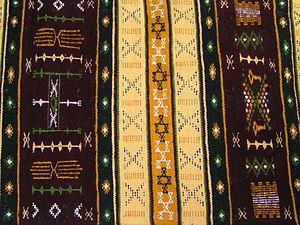
Les Berbères ou Amazighs sont les membres d’un groupe ethnique autochtone d'Afrique du Nord. Connus dans l'Antiquité sous le nom de Libyens, les Berbères ont porté différents noms durant l'histoire, tels que Mazices, Maures, Numides, Gétules, Garamantes et autres. Ils sont répartis dans une zone s'étendant de l'océan Atlantique à l'oasis de Siwa en Égypte, et de la mer Méditerranée au fleuve Niger en Afrique de l'Ouest. Historiquement, ils parlaient des langues berbères, classées dans la branche berbère de la famille afro-asiatique.
La culture algérienne est marquée par sa diversité, sa richesse, grâce à notamment à ses différentes régions, aux emprunts à d'autres peuples, ainsi que par sa diffusion et à travers le monde. Chaque région, chaque ville ou oasis constitue un espace culturel particulier. La Kabylie, les Aurès, l'Algérois, les Hauts plateaux, la vallée du Mzab, le Gourara, le Hoggar, la Saoura, l'Oranie sont chacune des régions avec des particularités culturelles et parfois linguistiques.
La Kabylie est une région historique située dans le Nord de l'Algérie, à l'est d'Alger.
L'artisanat algérien est riche par son histoire et ses artisans. C'est un secteur national qui regroupe 506 104 activités avec 960 000 emplois créés en 2018 et qui a contribué avec 33 milliards de DA au PIB algérien en 2017.
Le tapis berbère est une sorte de tapis tissé par les Berbères en Afrique du Nord.
L'Algérie ; et arabe algérien : الدزاير, الجازاير ou لدزاير ; en tamazight et tifinagh ⴷⵣⴰⵢⵔ est un pays d’Afrique du Nord faisant partie du Maghreb. Depuis 1962, elle est nommée en forme longue République algérienne démocratique et populaire, abrégée en RADP. Sa capitale est Alger, la ville la plus peuplée du pays, dans le Nord, sur la côte méditerranéenne.
Les signes et symboles de Kabylie se retrouvent, réunis dans des compositions de grande valeur esthétique, dans sept domaines différents : les poteries et « ikoufan », les décorations murales des maisons, les tapis, l'art mobilier notamment les coffres, les tissages, les bijoux et les tatouages. Parfois niée dans les années 1930, leur signification magique et ésotérique a été depuis reconnue et progressivement analysée.